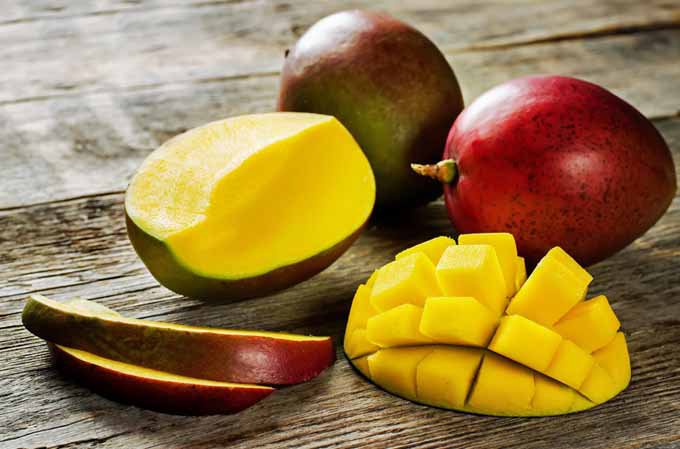
Label: Mango